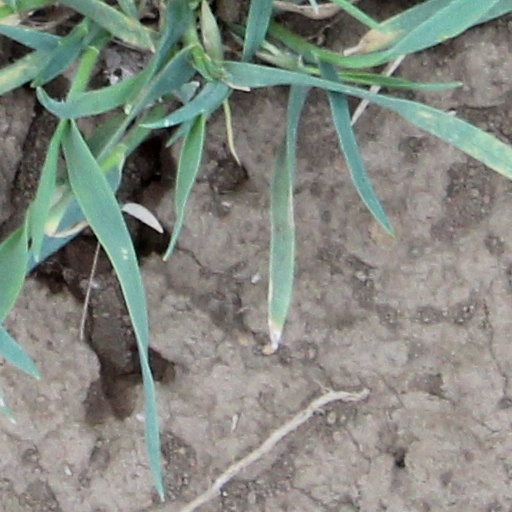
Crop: wheat